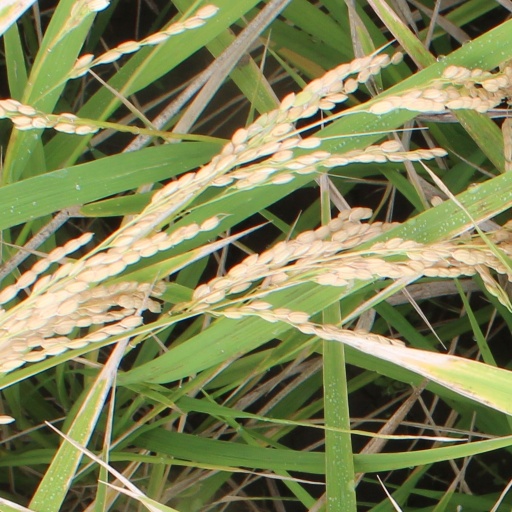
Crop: rice